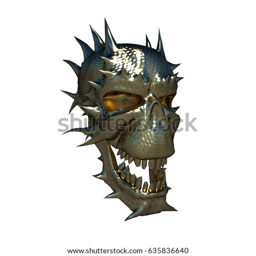
skull : 3d render illustration of the skull of the fantastic creatures on a white background .